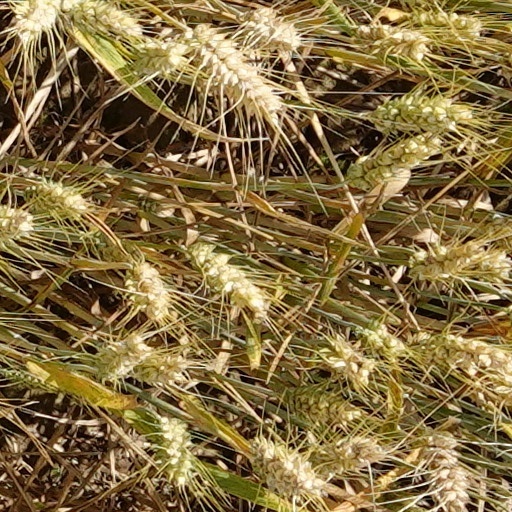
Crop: wheat